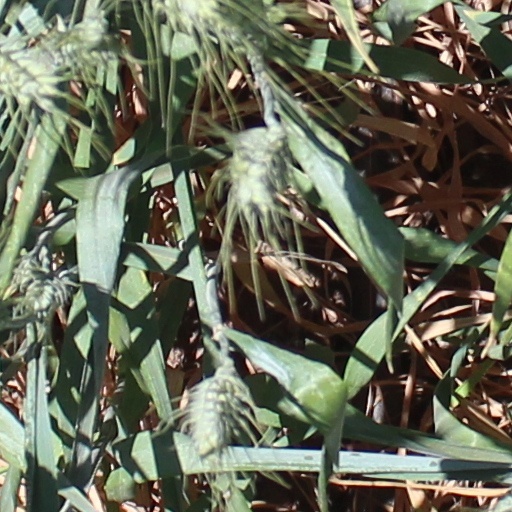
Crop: wheat